Theresia Bastion

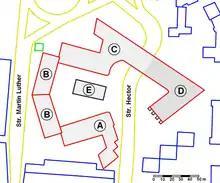
The plan of the preserved bastion, with the indication of the current bodies: red – outline of the bastion, yellow – street plot, green – kiosk with cannon, blue – current buildings

The bastion was located in the eastern part of the fortress. It is currently located almost in the center of the city, lying between the 1989 Revolution Boulevard, Martin Luther Street, Ion I.C. Brătianu Square and Vasile Goldiș Street. It is crossed in the north–south direction by Hector Street. It is part of the protected construction area ZCP 01 – Cetate historic district.